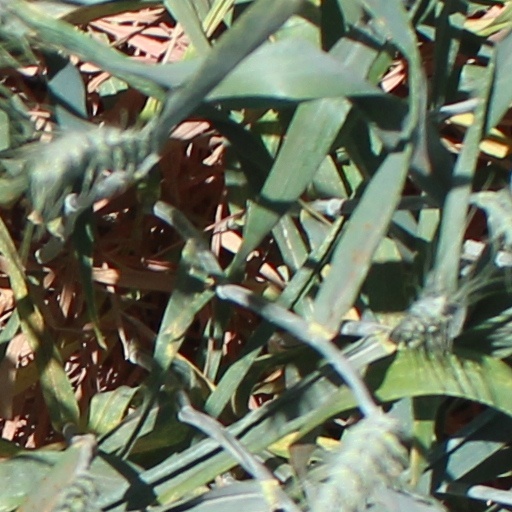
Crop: wheat